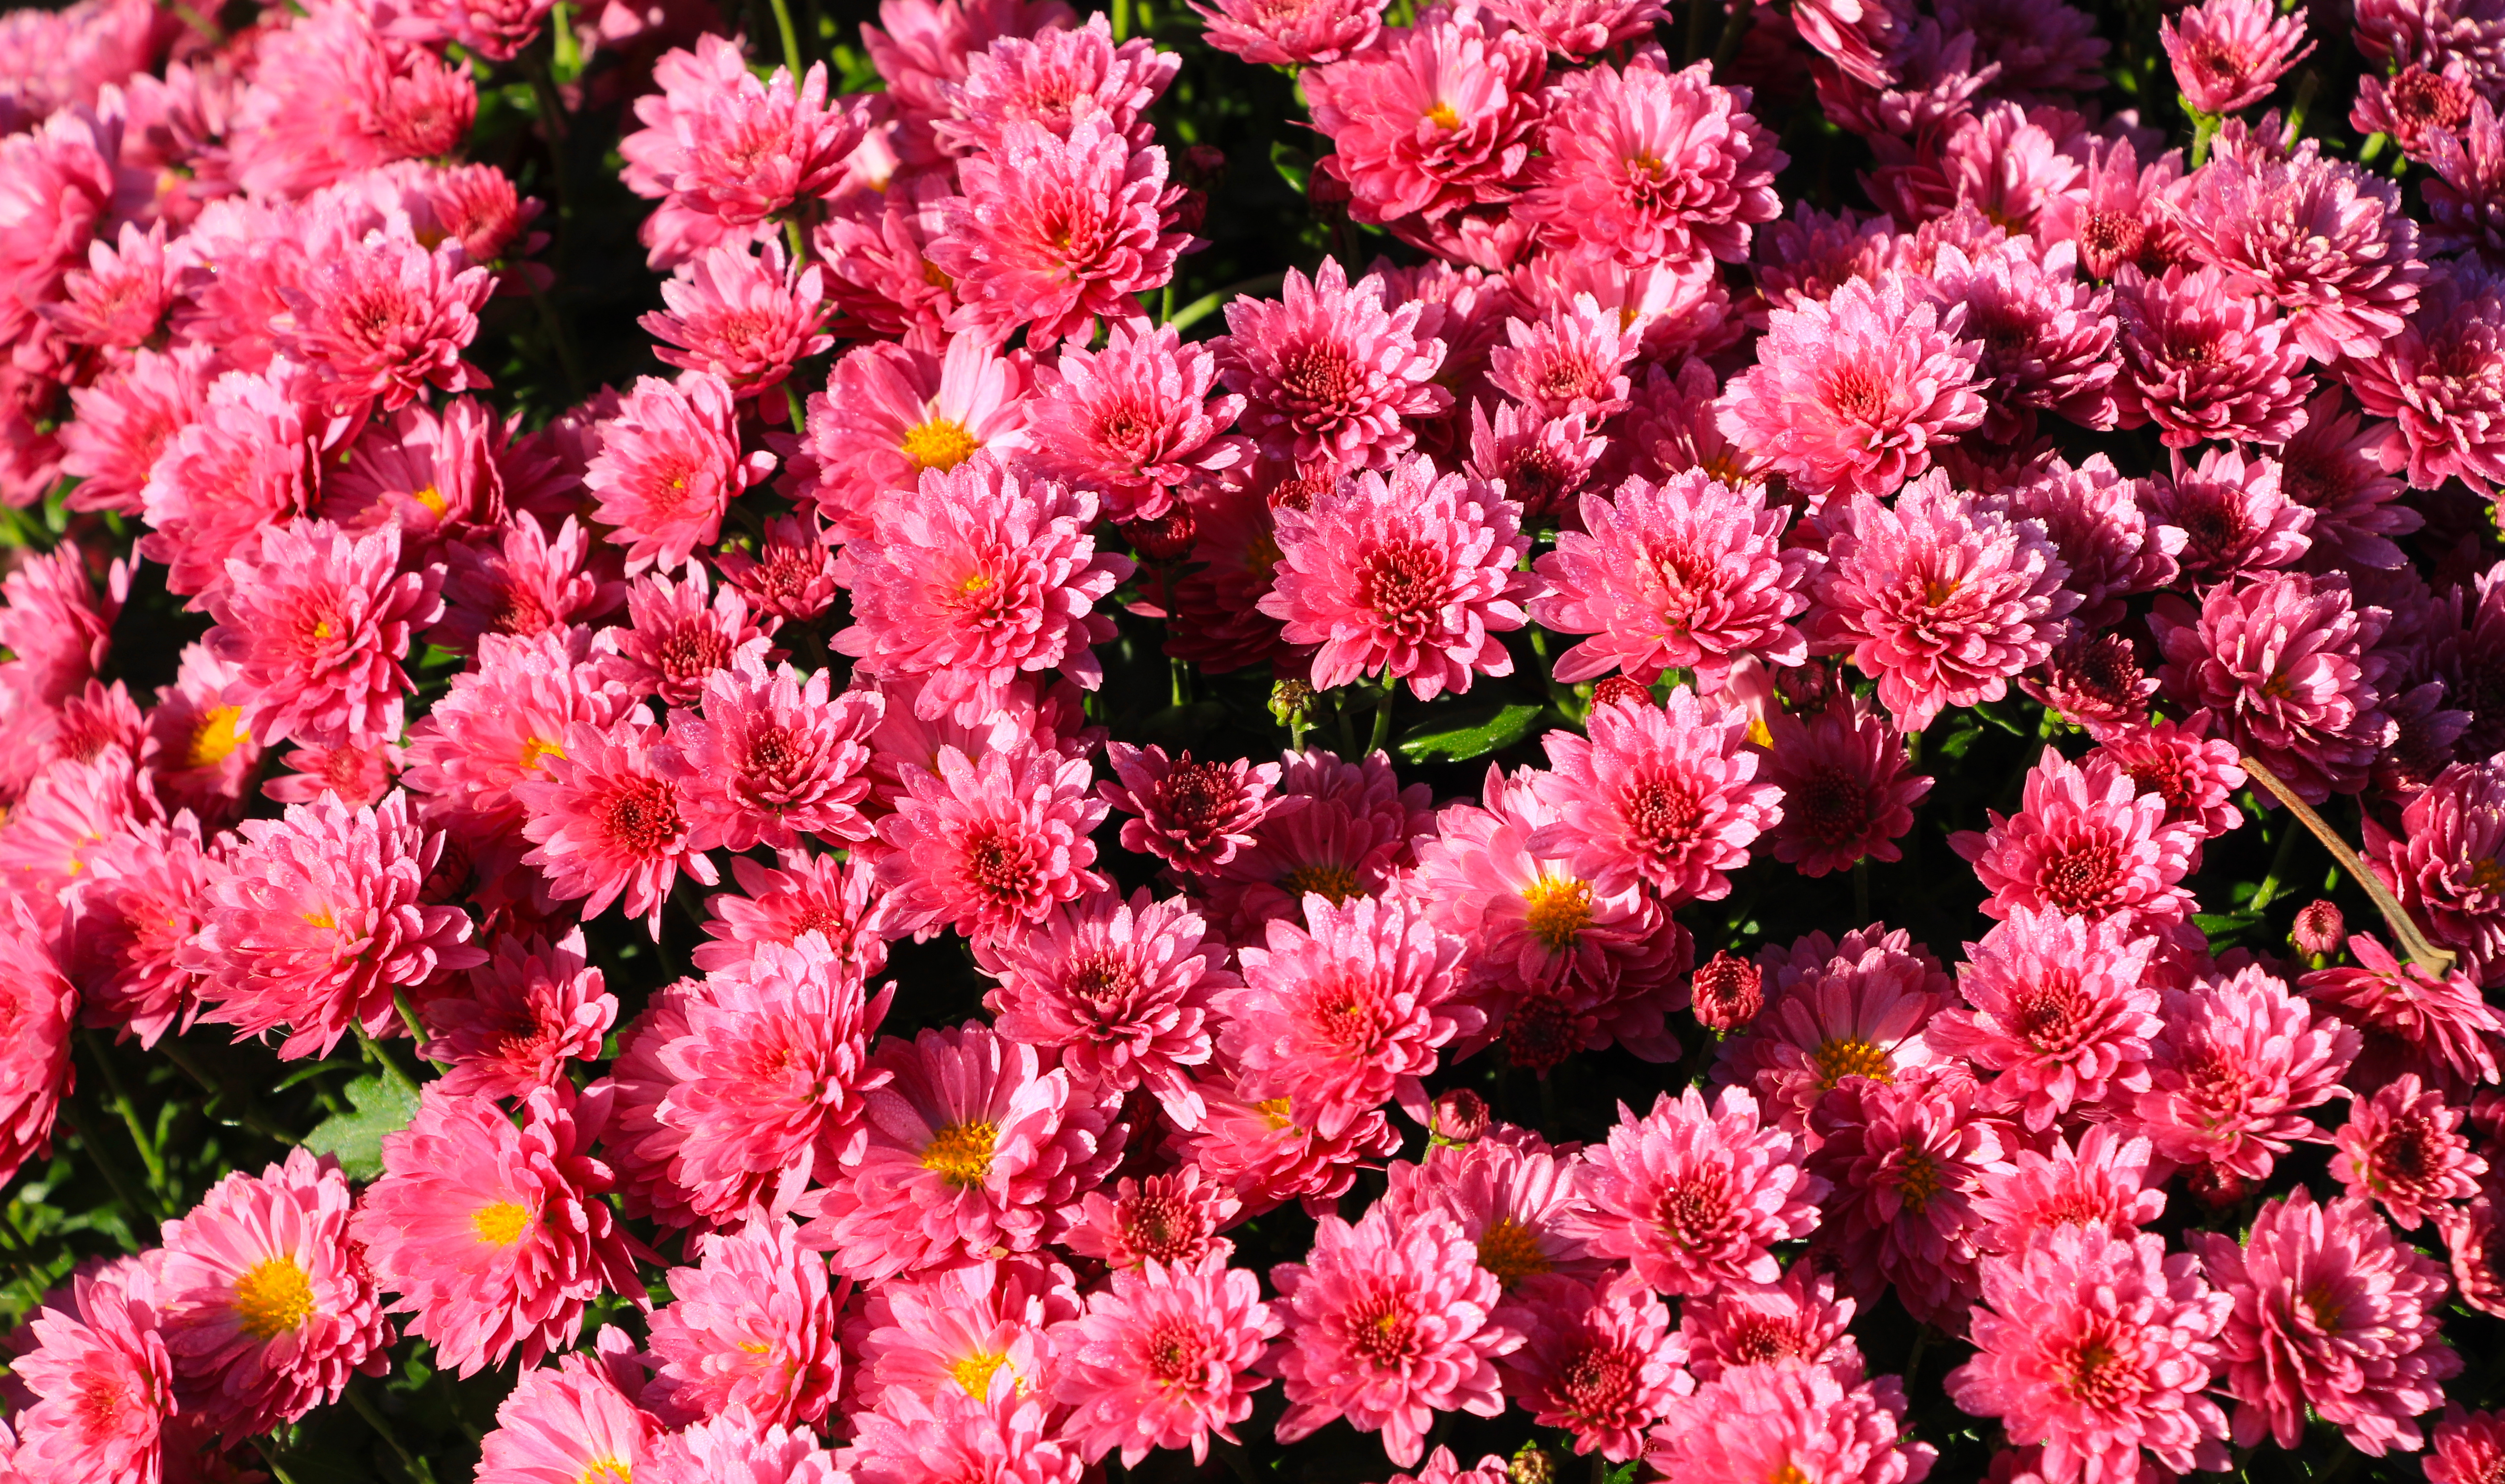
asters, blooming, flower, autumn, plant, petal, pink, shrub, woody plant, groundcover, flowering plant, magenta, annual plant, grass, terrestrial plant, wildflower, subshrub, blossom, pink family, pollen, garden, spirea, buddleia, rhododendron